House of Wisdom

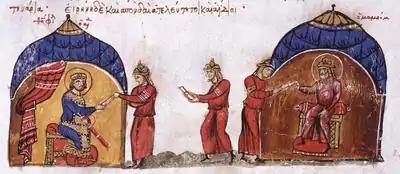
Al-Ma'mun sends an envoy to the Byzantine emperor Theophilos

Following his predecessors, al-Ma'mun would send expeditions of scholars from the House of Wisdom to collect texts from foreign lands. In fact, one of the directors of the House was sent to Constantinople with this purpose. During this time, Sahl ibn Harun, a Persian poet and astrologer, was the chief librarian of the Bayt al-Hikma. Hunayn ibn Ishaq (809–873), an Arab Nestorian Christian physician and scientist, was the most productive translator, producing 116 works for the Arabs. As "Sheikh of the translators," he was placed in charge of the translation work by the caliph. Hunayn ibn Ishaq translated the entire collection of Greek medical books, including famous pieces by Galen and Hippocrates. The Sabian Thābit ibn Qurra (826–901) also translated great works by Apollonius, Archimedes, Euclid and Ptolemy. Translations of this era were superior to earlier ones, since the new Abbasid scientific tradition required better and better translations, and the emphasis was many times put on incorporating new ideas to the ancient works being translated. By the second half of the ninth century, al-Ma'mun's Bayt al-Hikma was the greatest repository of books in the world and had become one of the greatest hubs of intellectual activity during the Medieval era, attracting the most brilliant Arab and Persian minds. The House of Wisdom eventually acquired a reputation as a center of learning, although universities as they are modernly known did not yet exist at this time—knowledge was transmitted directly from teacher to student without any institutional surrounding. Maktabs soon began to develop in the city from the 9th century on and, in the 11th century, Nizam al-Mulk founded the Al-Nizamiyya of Baghdad, one of the first institutions of higher education in Iraq.